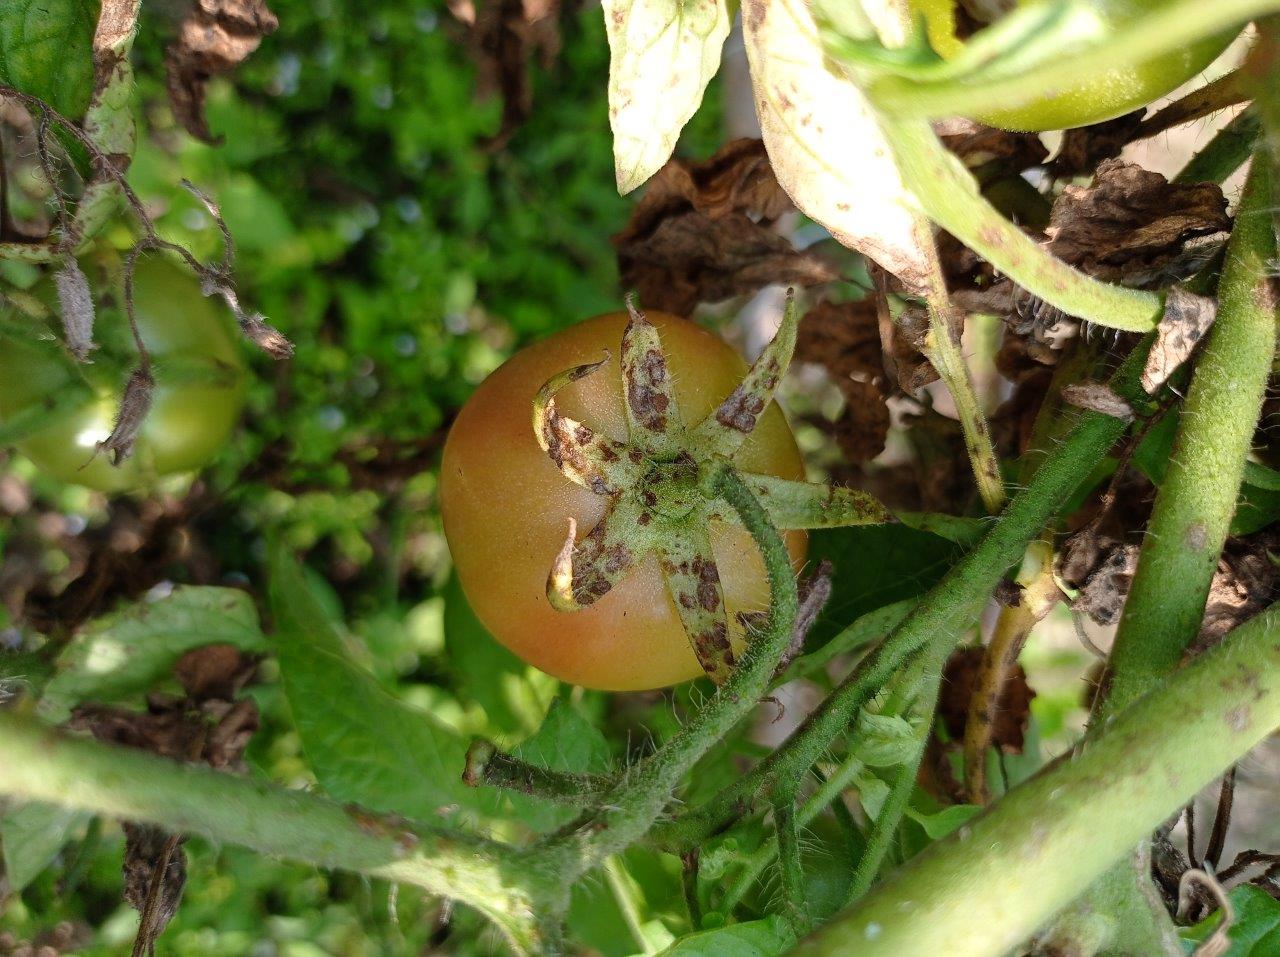
Maturity: Mature